Nonviolence International

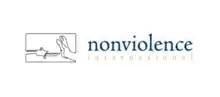
Nonviolence International

Nonviolence International (NI) acts as a network of resource centers that promote the use of nonviolence and nonviolent resistance. They have maintained relationships with activists in a number of countries, with their most recent projects taking place in Palestine, Sudan and Ukraine. They partnered with International Center on Nonviolent Conflict to update Gene Sharp's seminal work on 198 methods of nonviolent action (The Politics of Nonviolent Action) through a book publication. NI has also produced a comprehensive database of nonviolence tactics, which stands as the largest collection of nonviolent tactics in the world. They partner with Rutgers University to provide the largest collection of nonviolence training materials in the world.